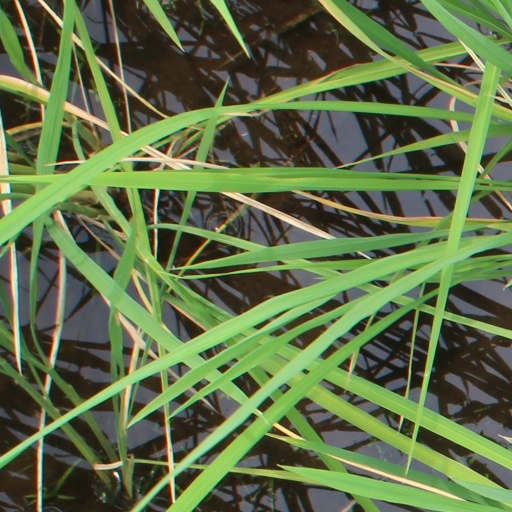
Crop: rice